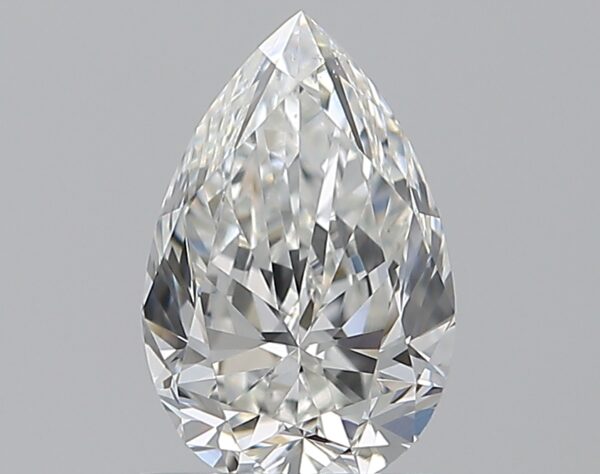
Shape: pear
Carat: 0.7
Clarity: VS2
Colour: F
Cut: EX
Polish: VG
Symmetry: EX
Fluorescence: ST
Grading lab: GIA
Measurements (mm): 7.5 x 4.86 x 3.08